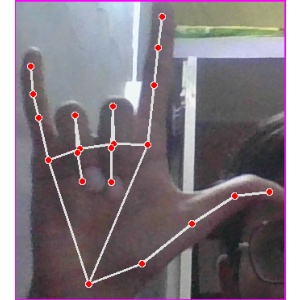
अक्षर: व